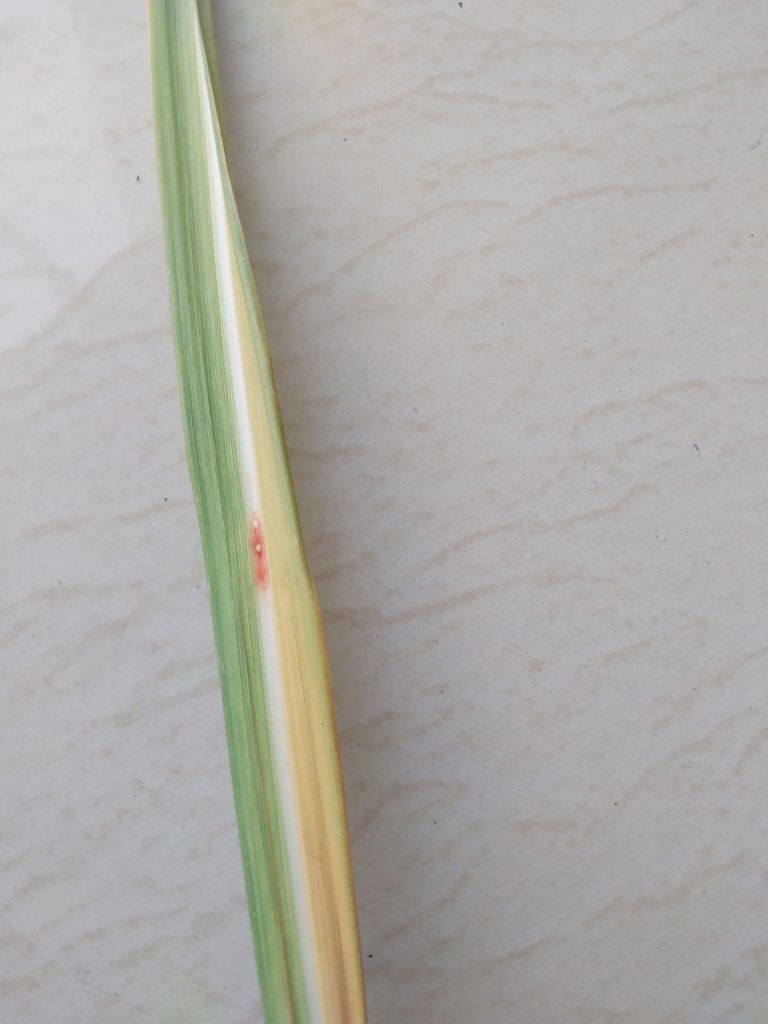
Label: Brown Spot